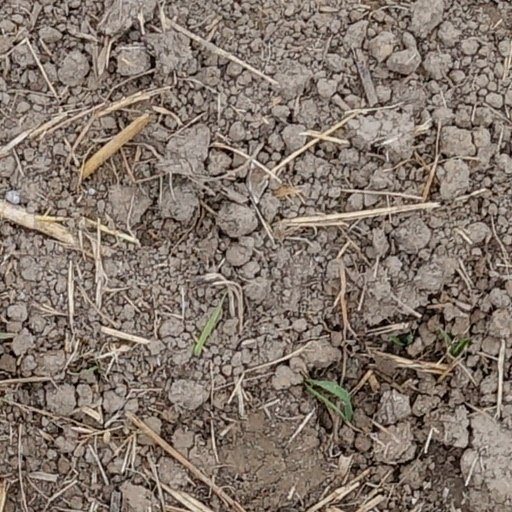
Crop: wheat